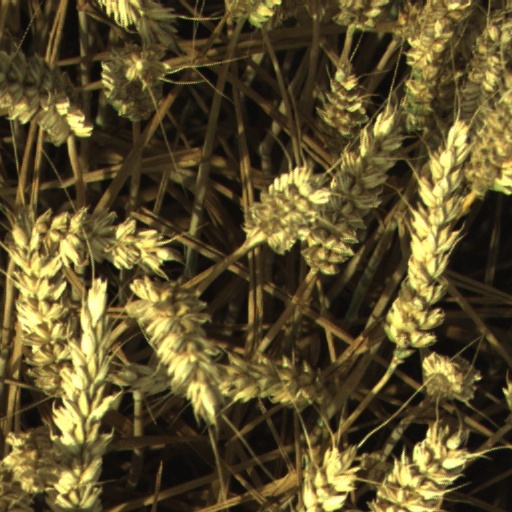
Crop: wheat